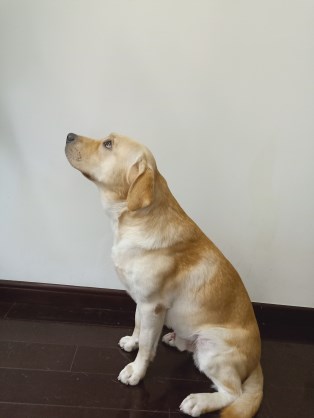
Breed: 3580-n000122-Labrador_retriever